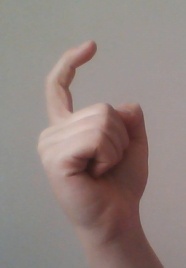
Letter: ra